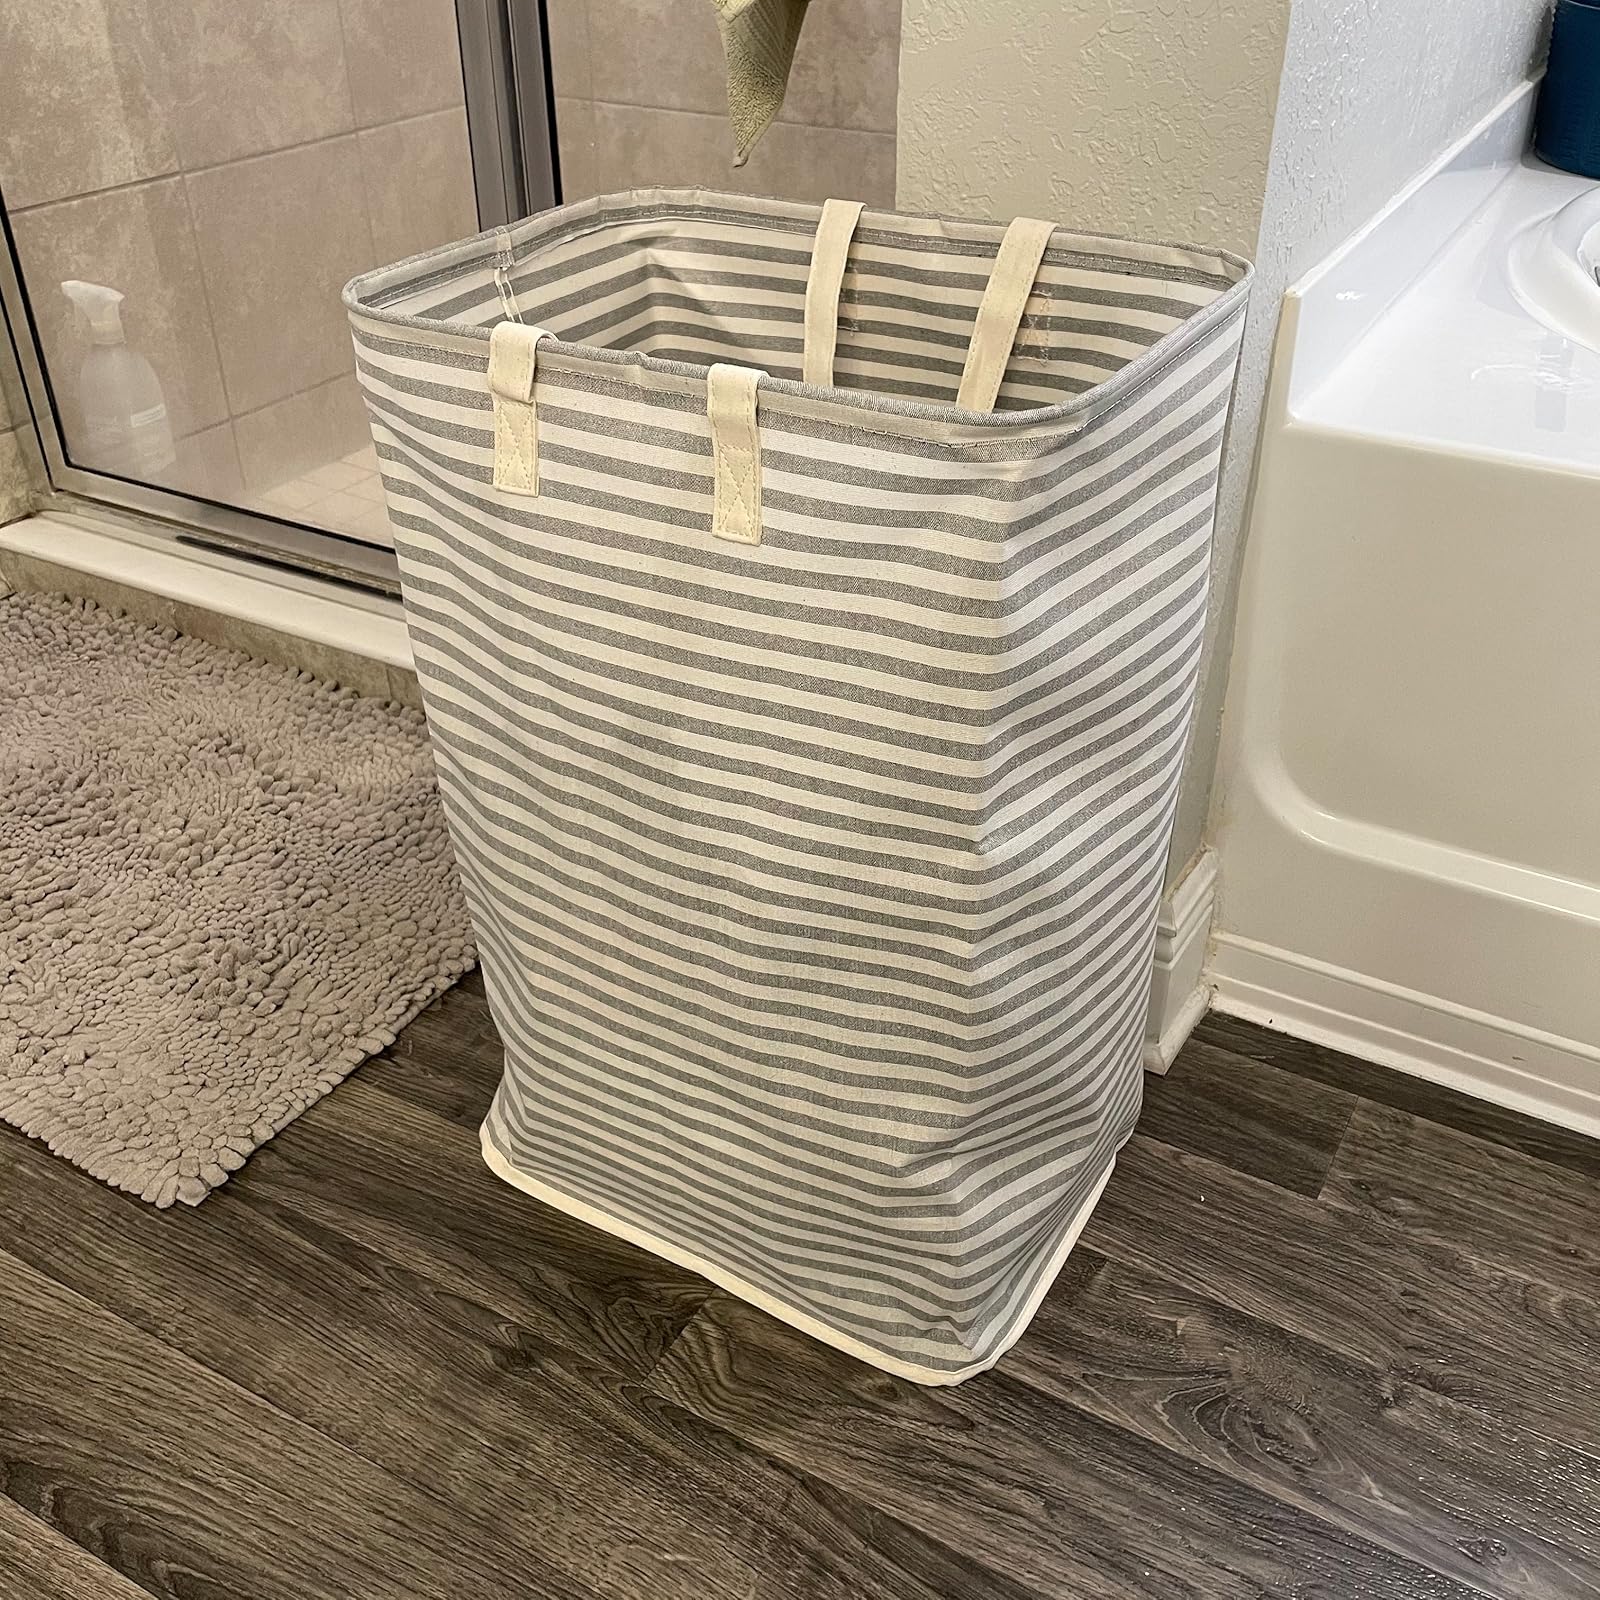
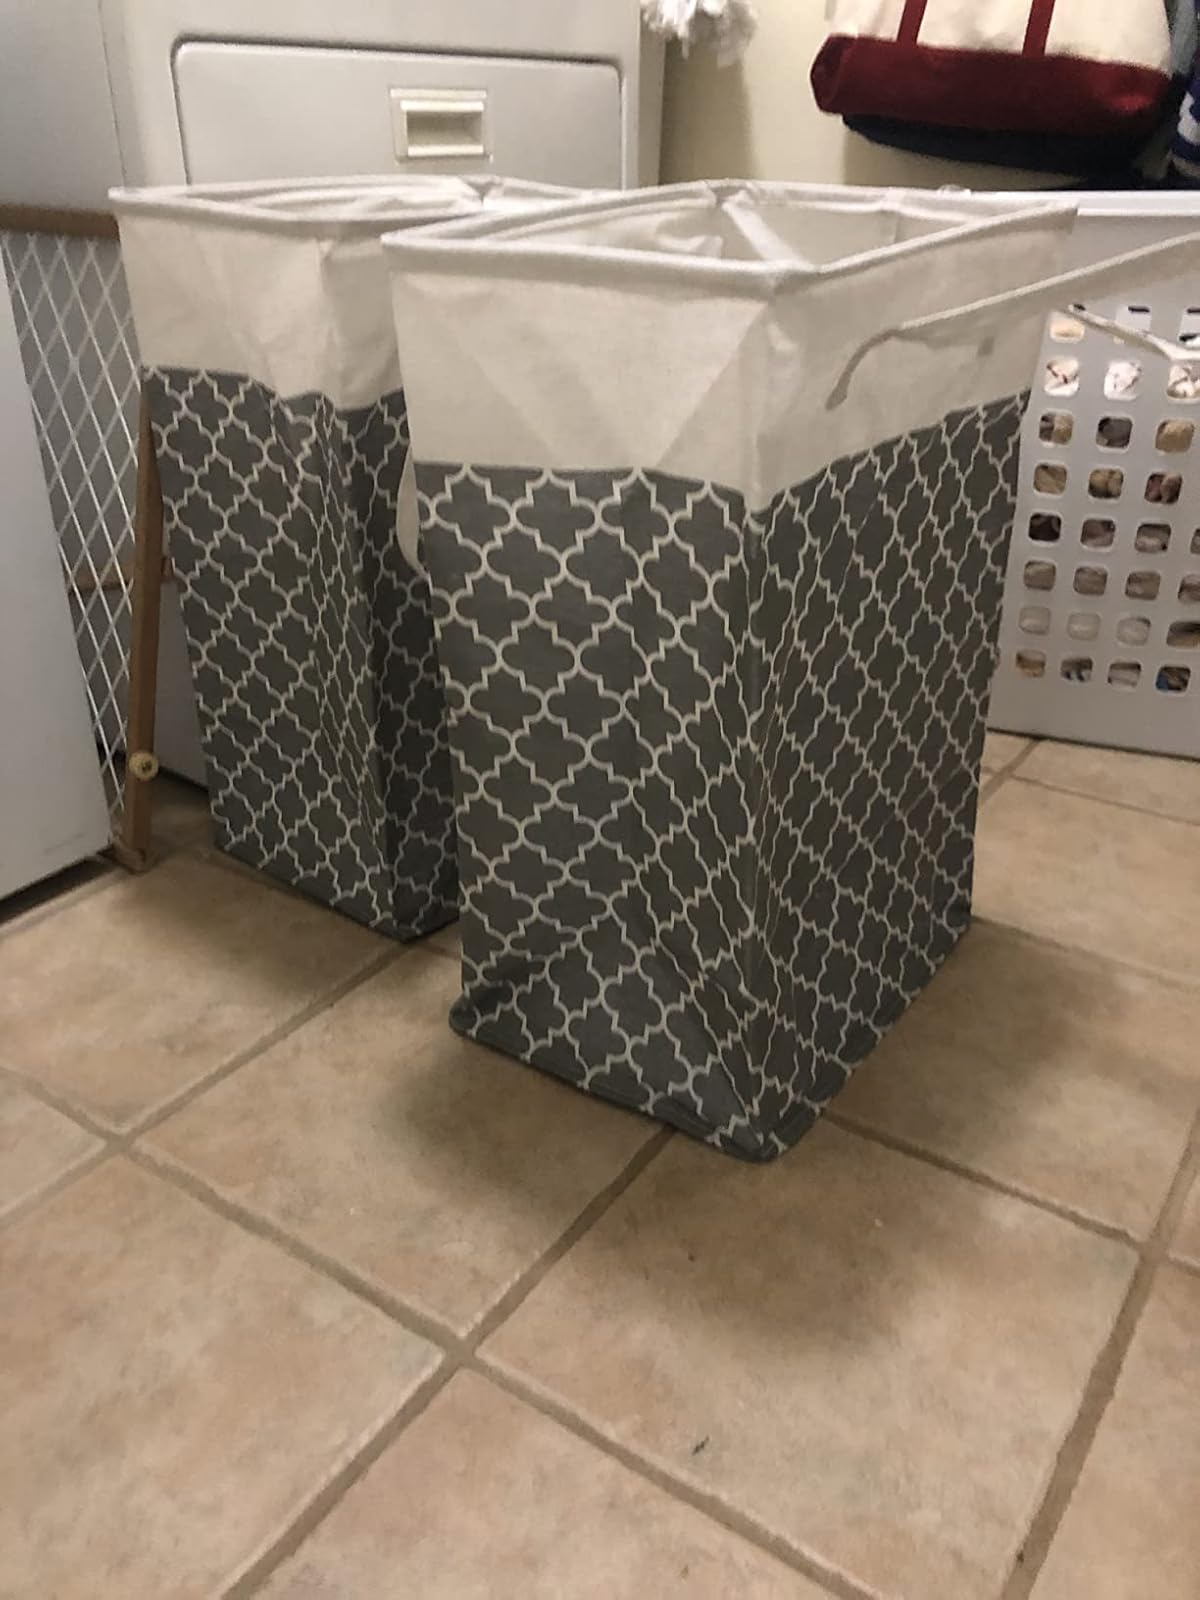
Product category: items_hamper
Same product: no